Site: brandenburg
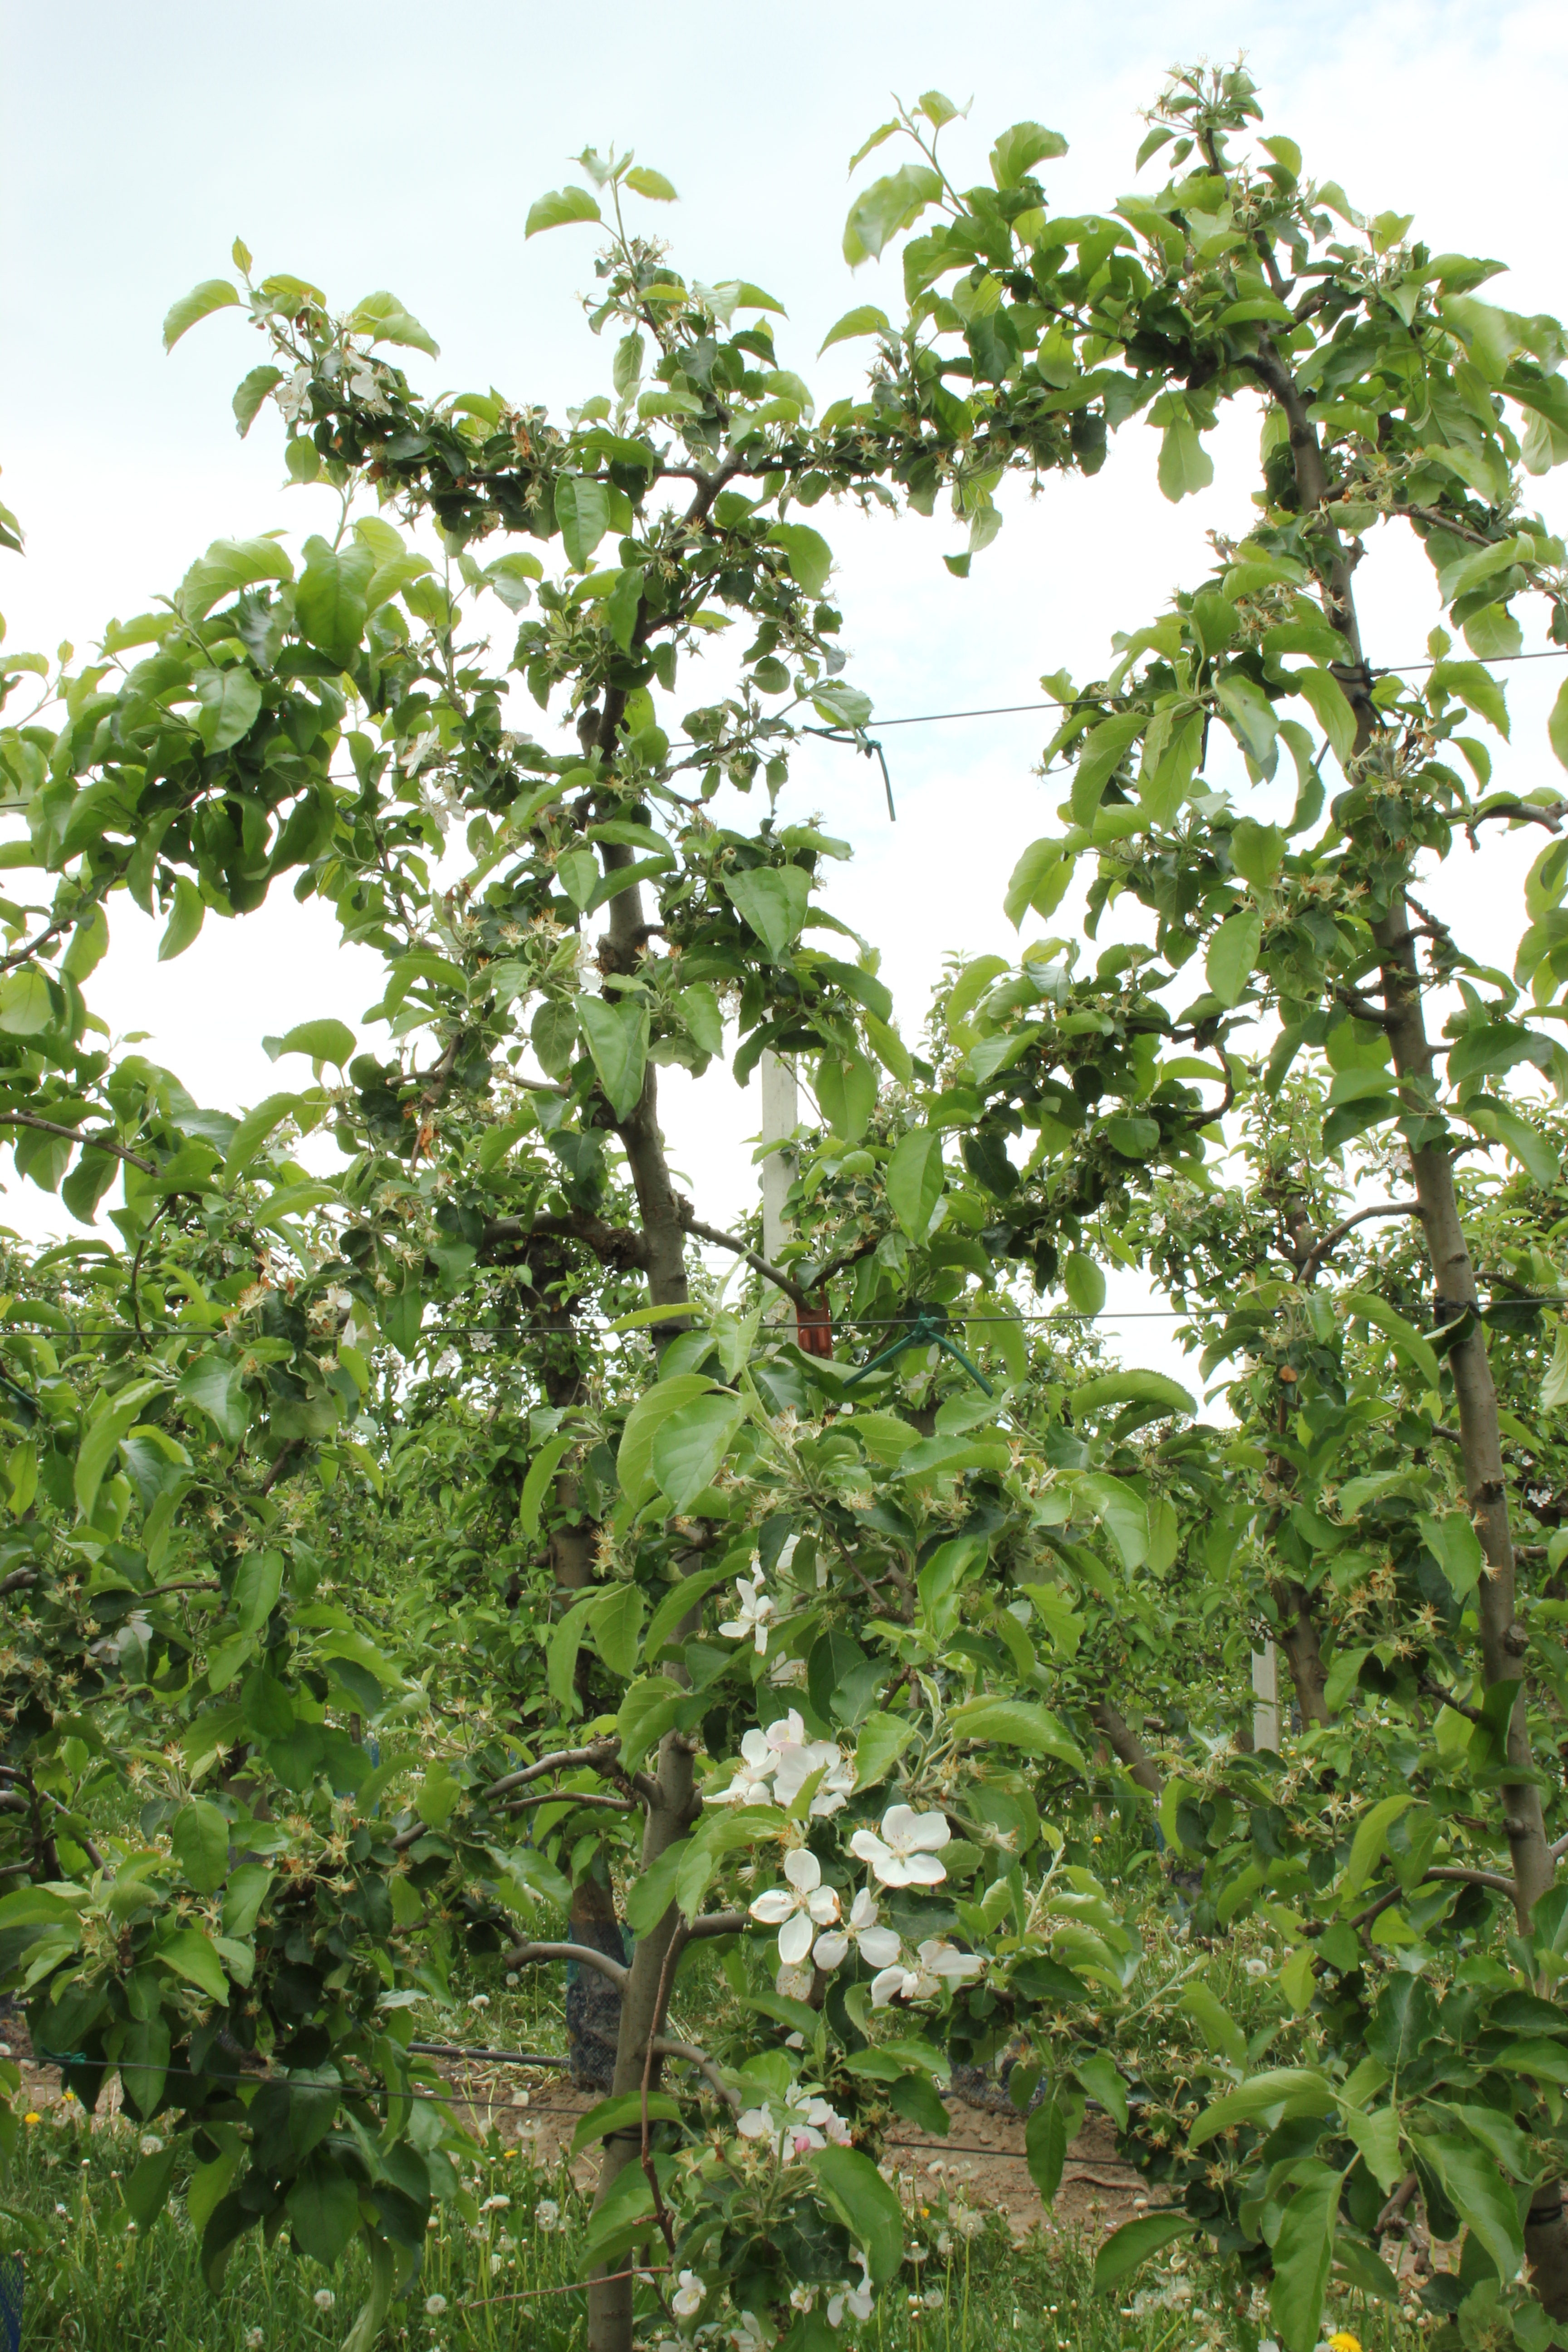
Growth stage (BBCH 67): Flowering